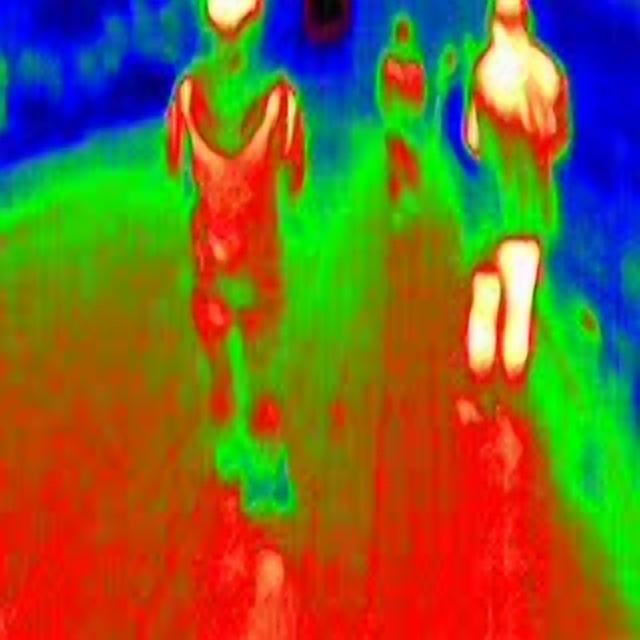
Detected objects:
label: person
label: person
label: person